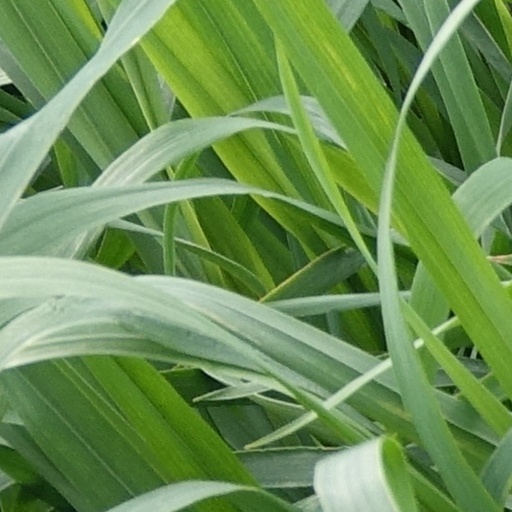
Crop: wheat